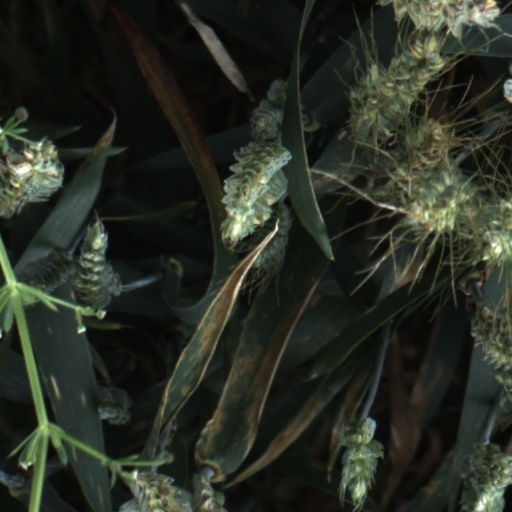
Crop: wheat